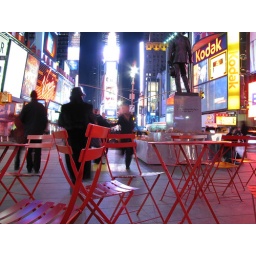
Some red tables in times square